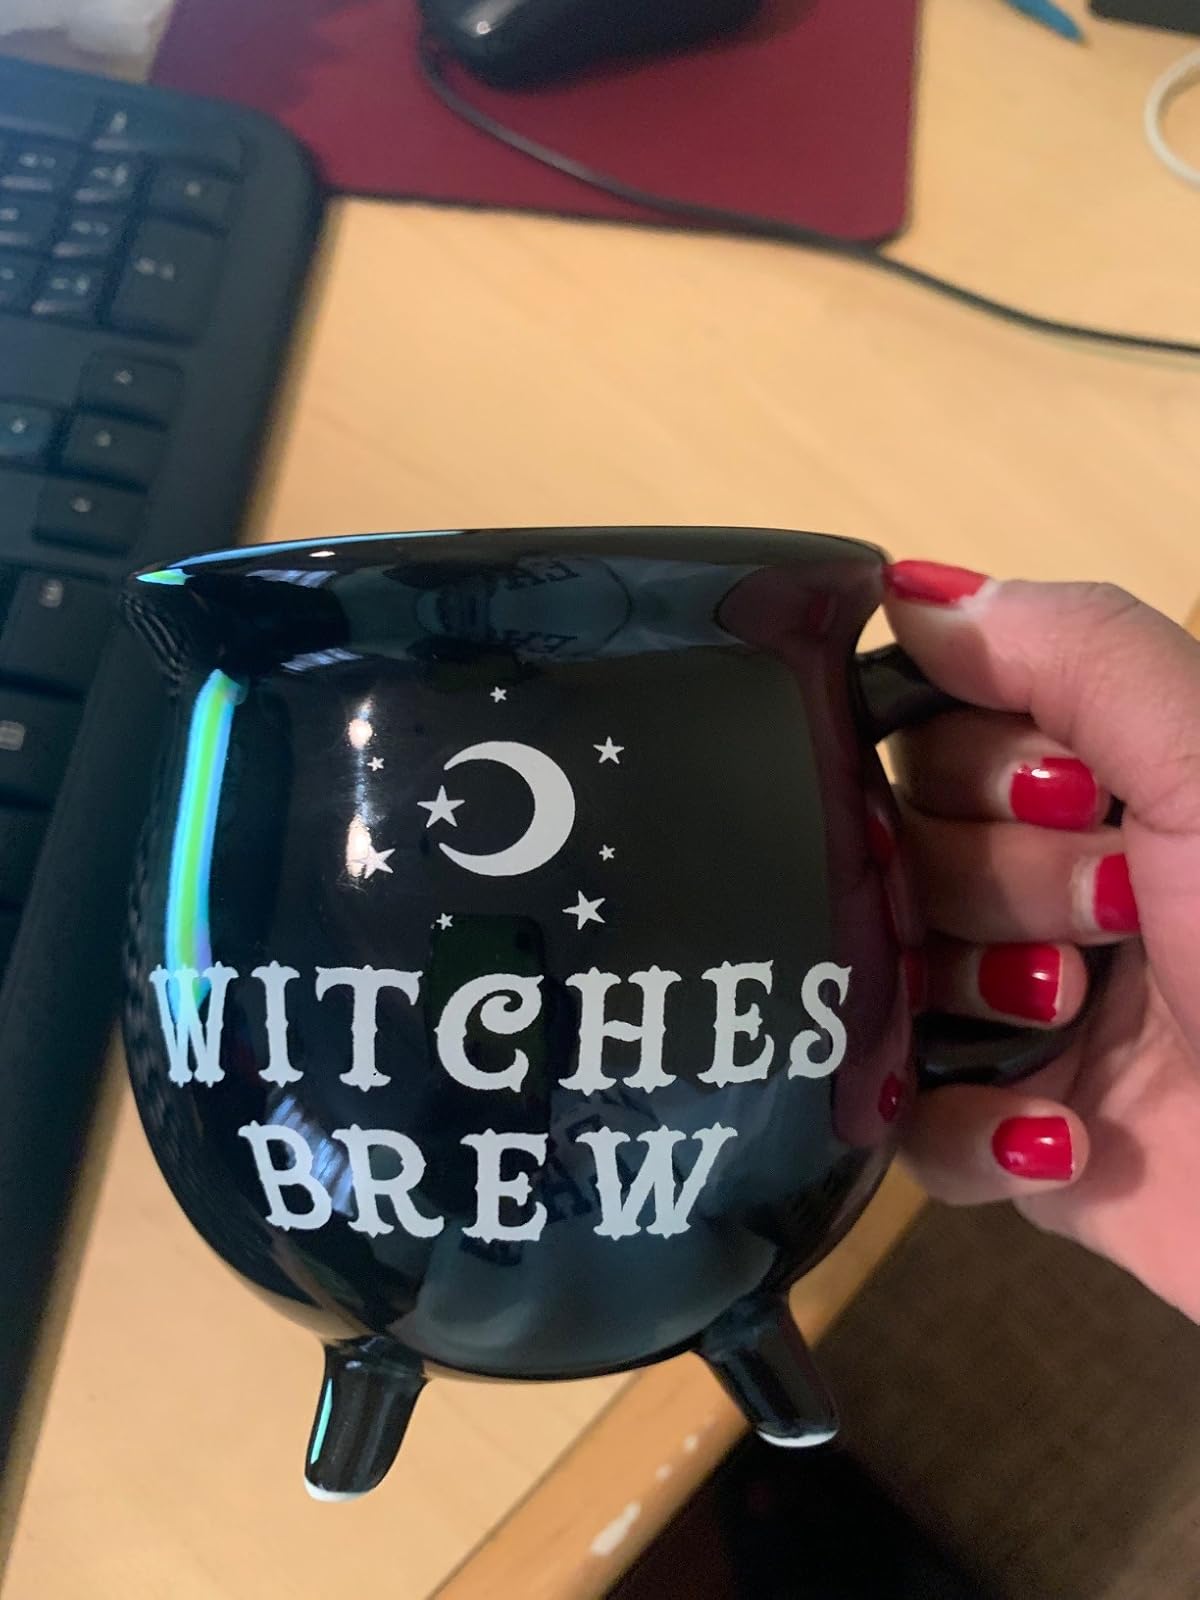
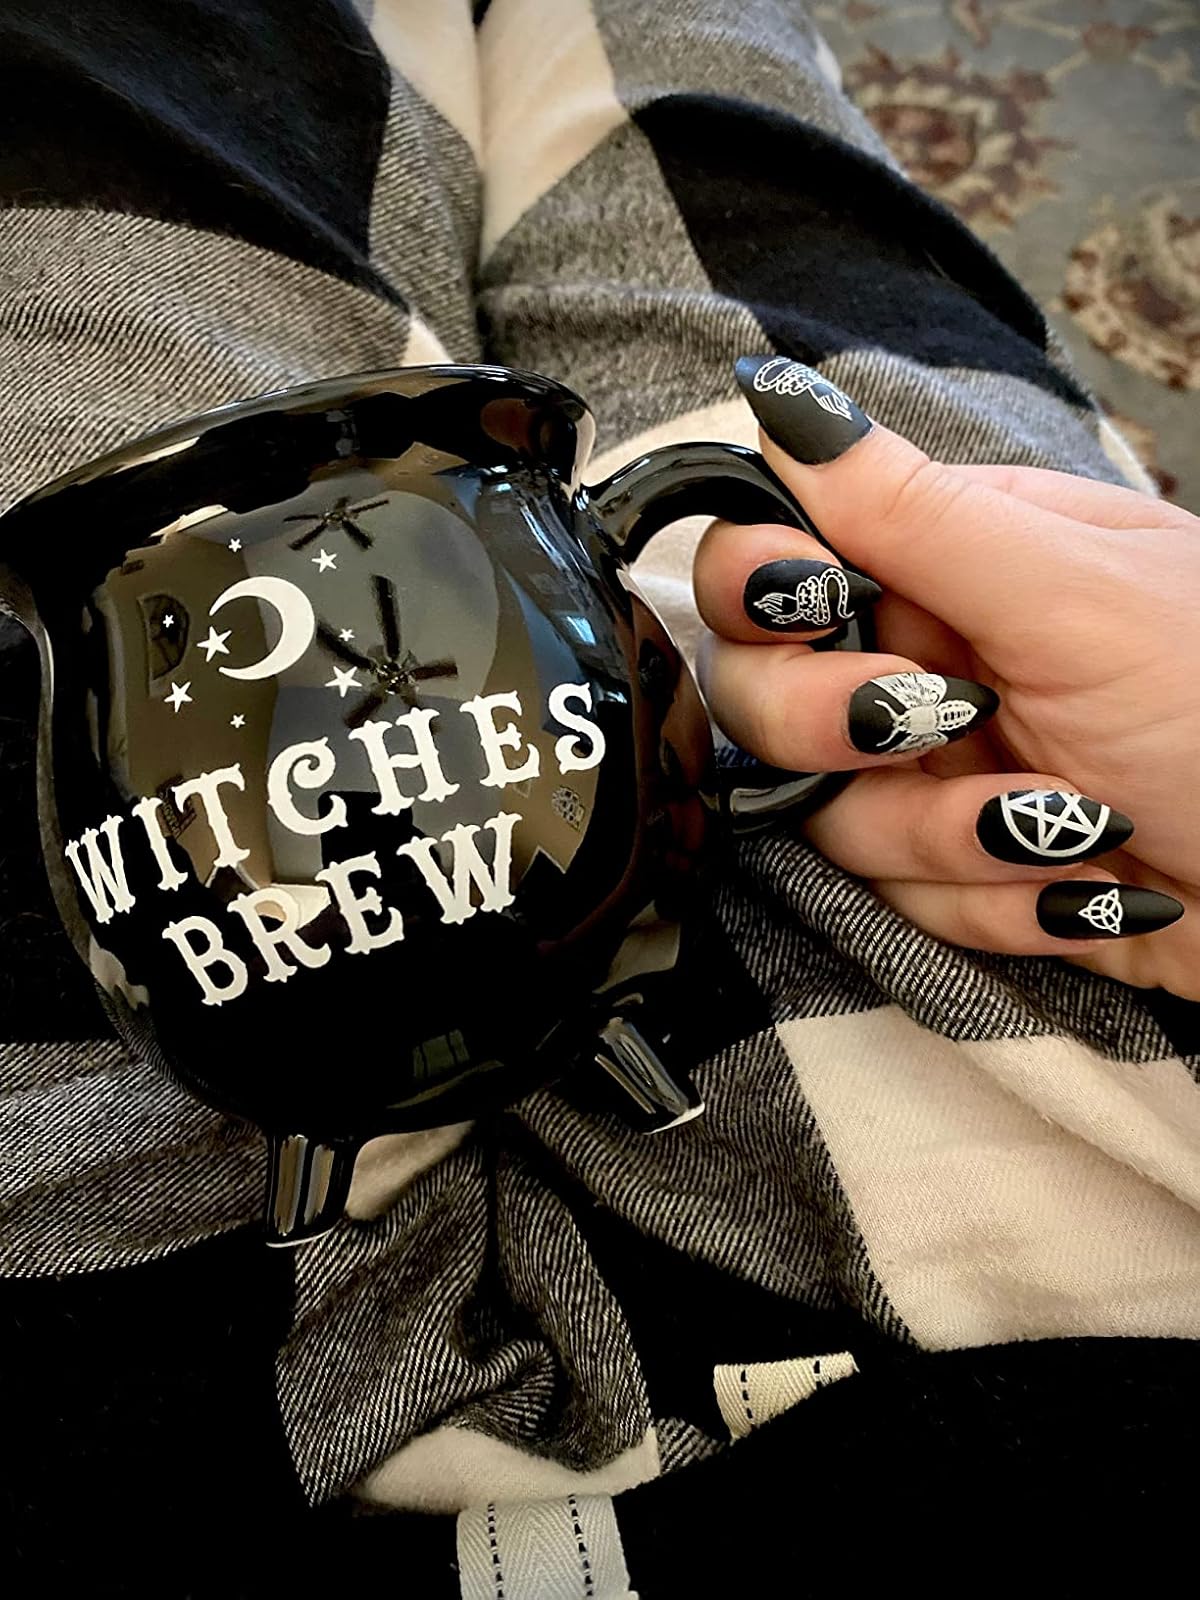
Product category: items_mug
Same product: yes